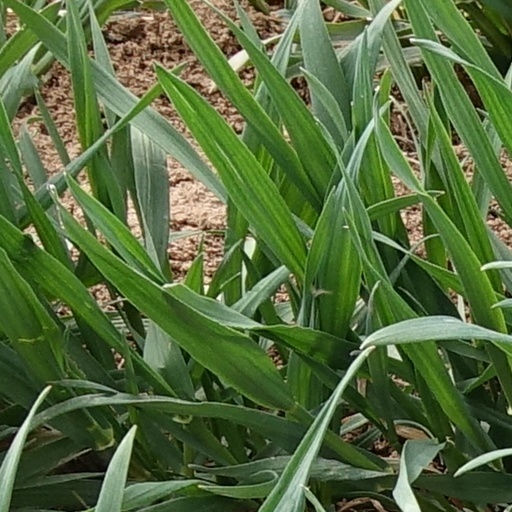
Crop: wheat